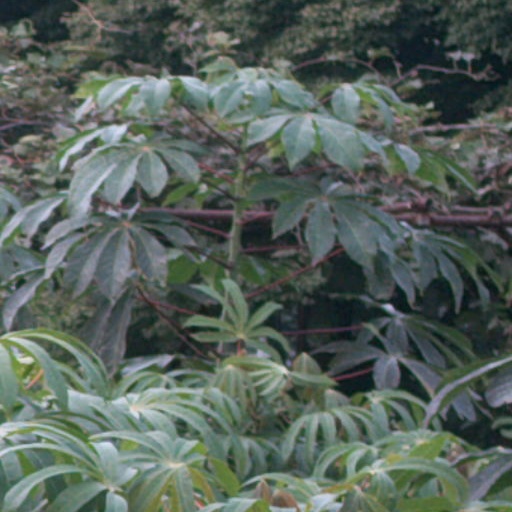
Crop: cassava